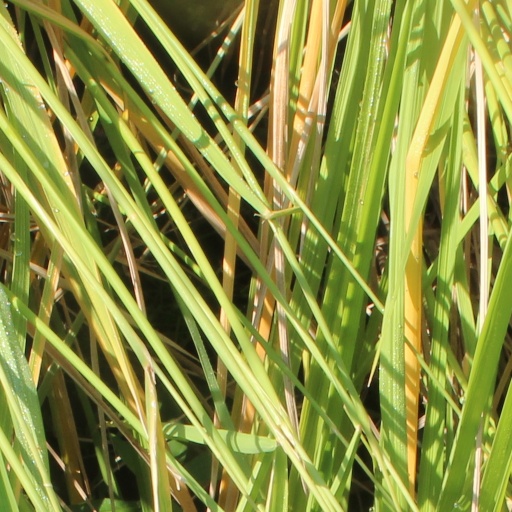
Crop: rice